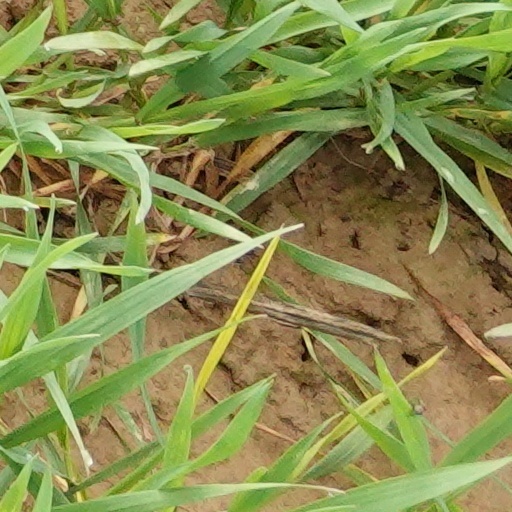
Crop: wheat